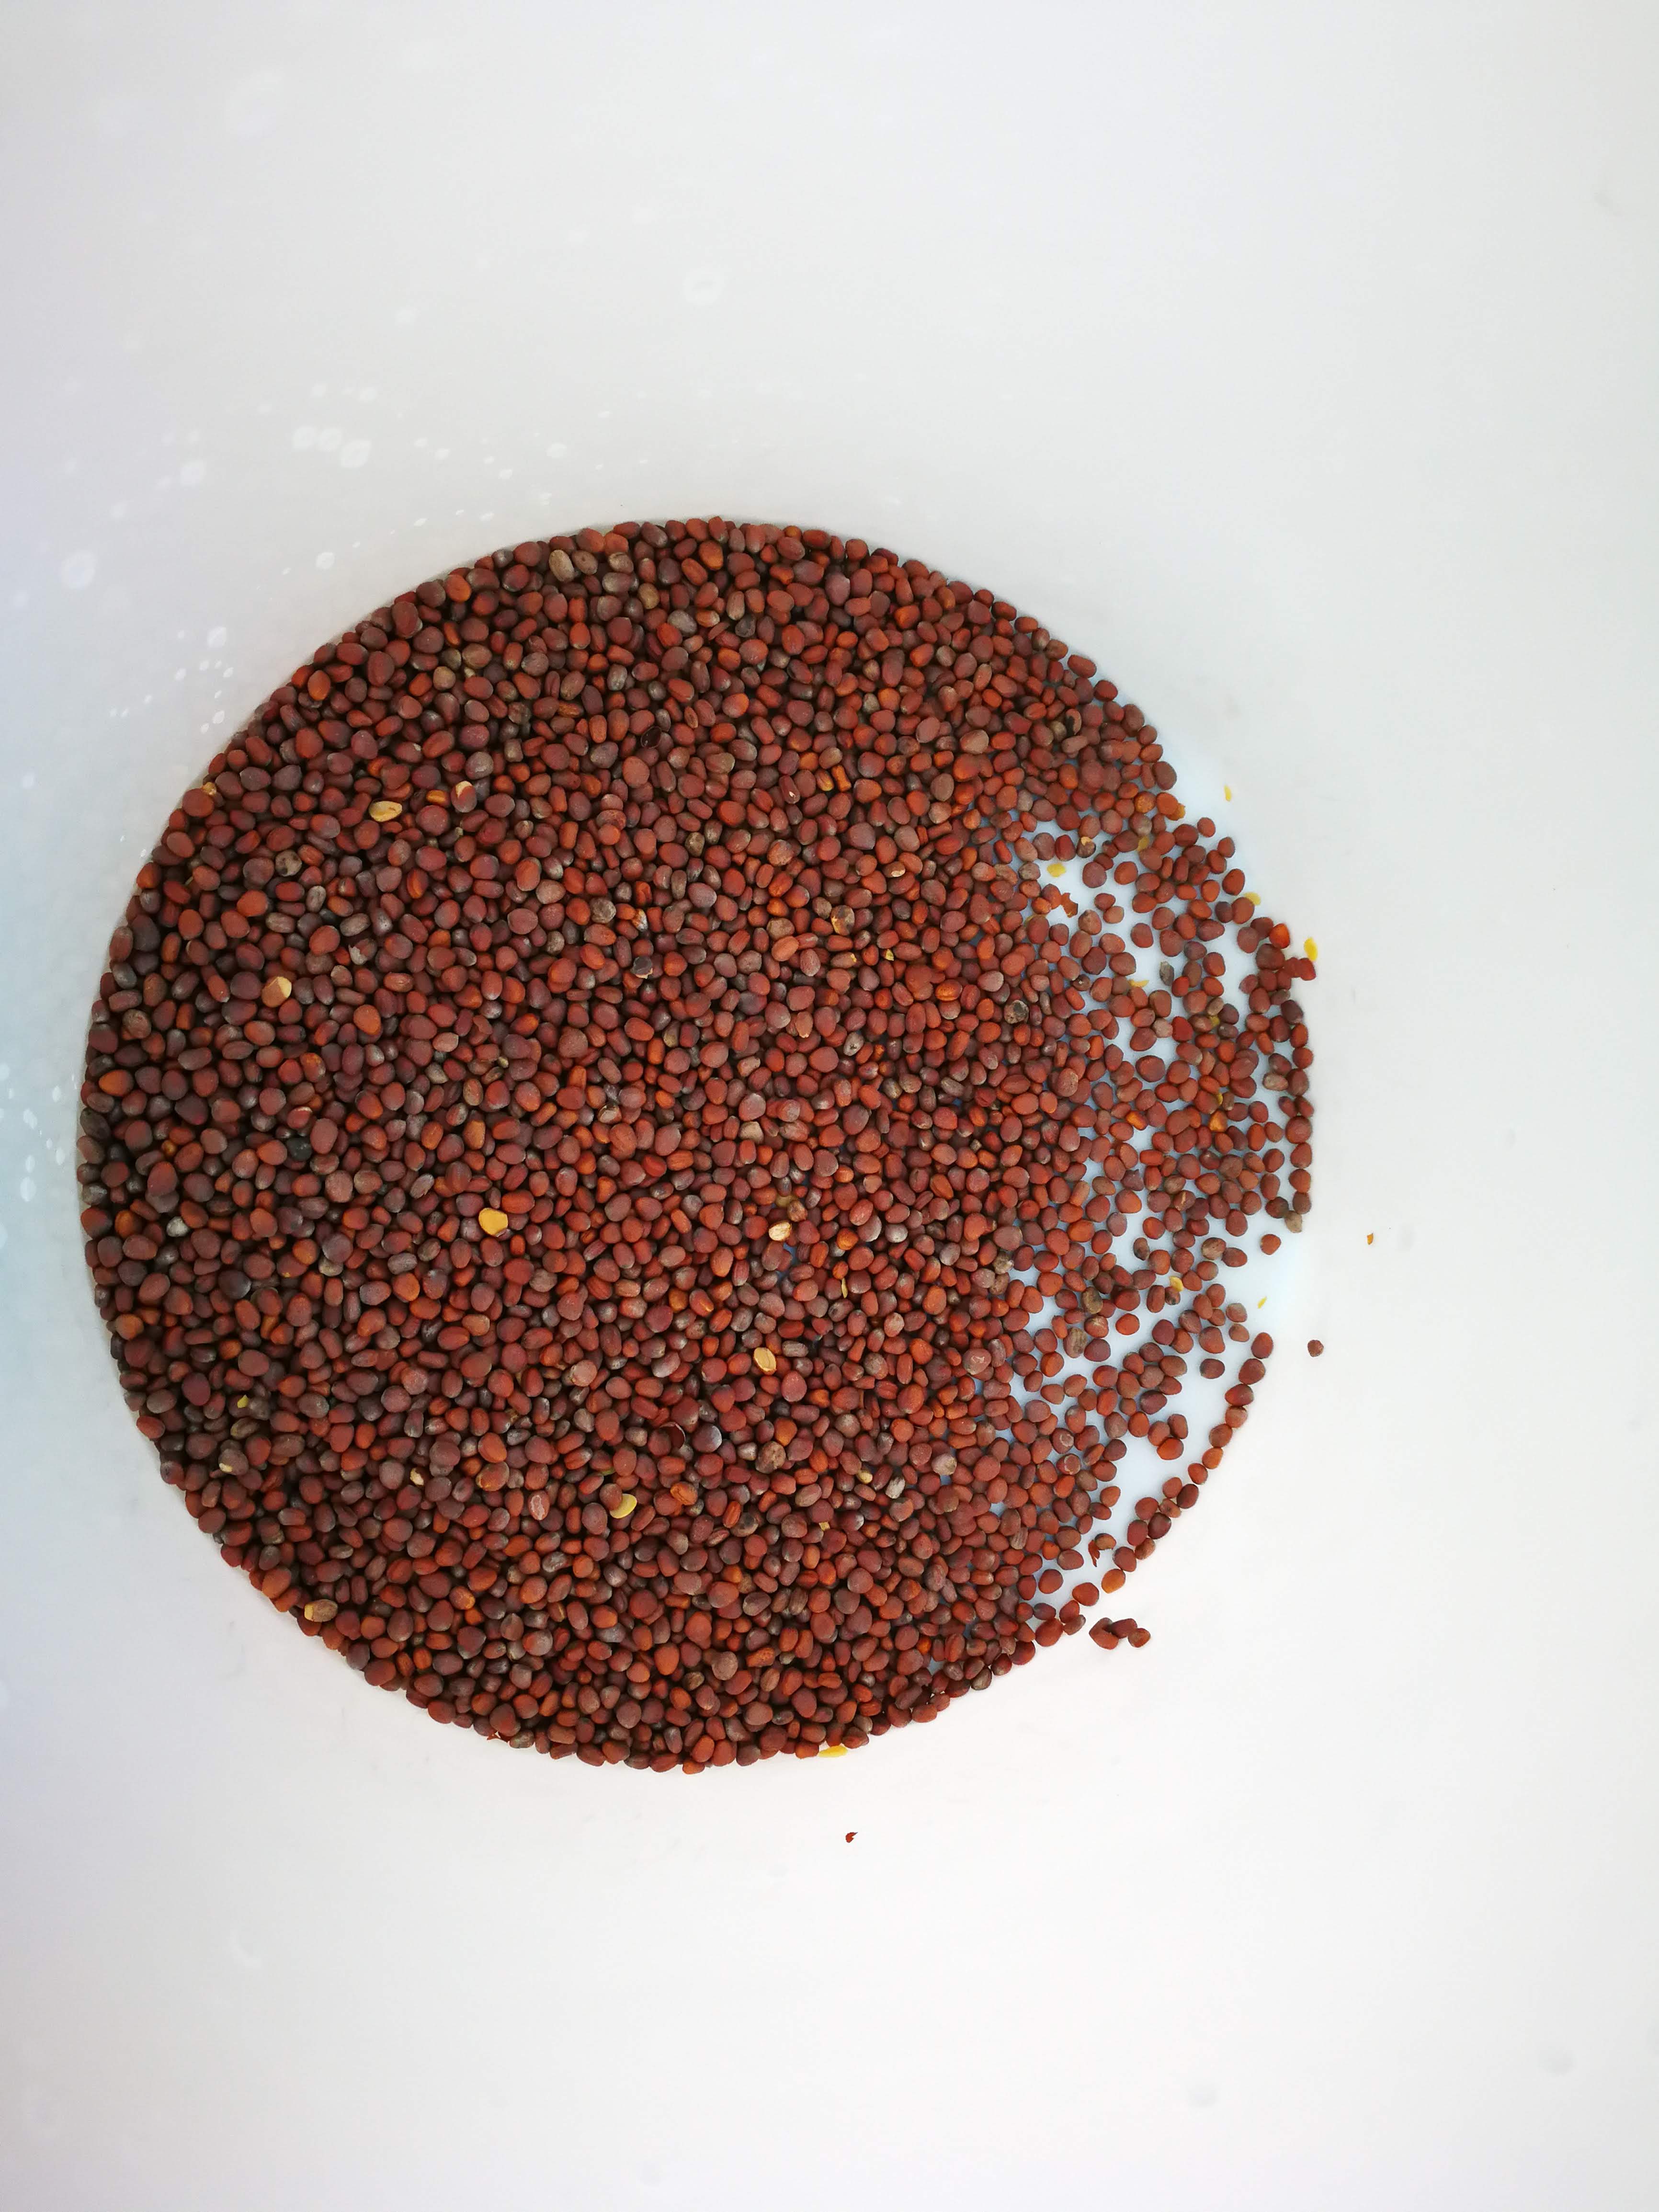
seed, spice, chili powder, seasoning, spice mix, superfood